St. Joseph's Church, Nazareth

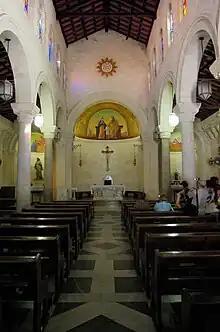
The Church interior

St. Joseph's Church is a Franciscan Roman Catholic church in the Old City of Nazareth, modern-day Northern Israel. It was built in 1914 over the remains of much older churches. It is located close to the Church of the Annunciation. It was built in the Romanesque Revival style.